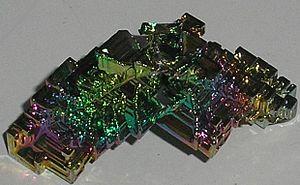
Le bismuth est l'élément chimique de numéro atomique 83, de symbole Bi. C'est le cinquième et dernier élément du groupe des pnictogènes. Il est toxique mais moins que le plomb qu'il tend donc à remplacer pour certains usages, et ce n'est pas un oligo-élément : il n'a aucun rôle physiologique connu. Réputé très faiblement présent dans les organismes animaux, sa cinétique environnementale et dans les organismes a été peu étudiée.